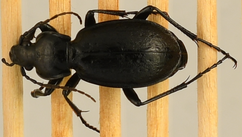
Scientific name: Carabus taedatus
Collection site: Niwot Ridge Mountain Research Station Site (NIWO), plot NIWO_008